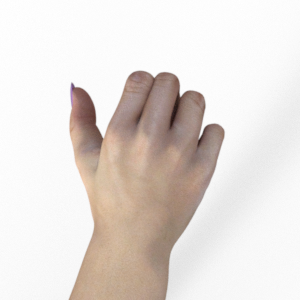
Label: rock